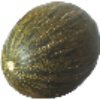
Label: melon_piel_de_sapo